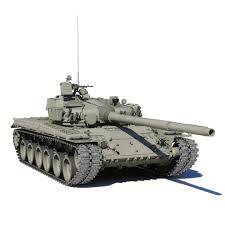
Label: Tank